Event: Nepal Earthquake
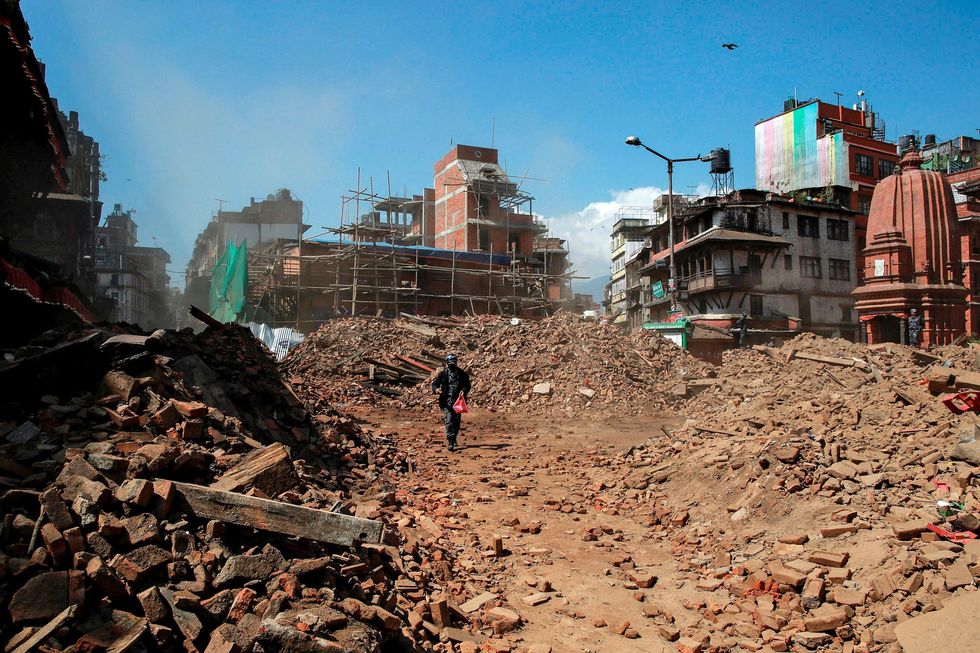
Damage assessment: damage